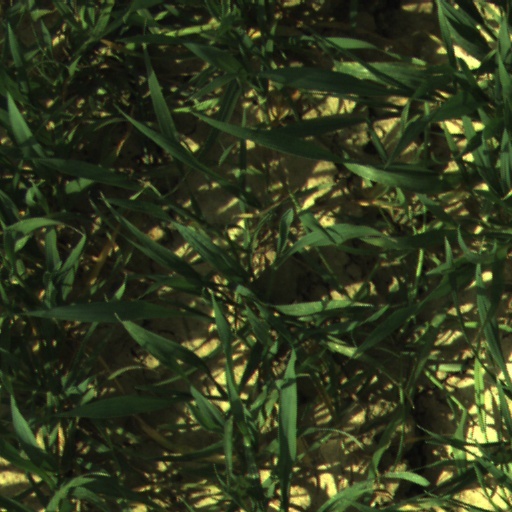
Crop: wheat